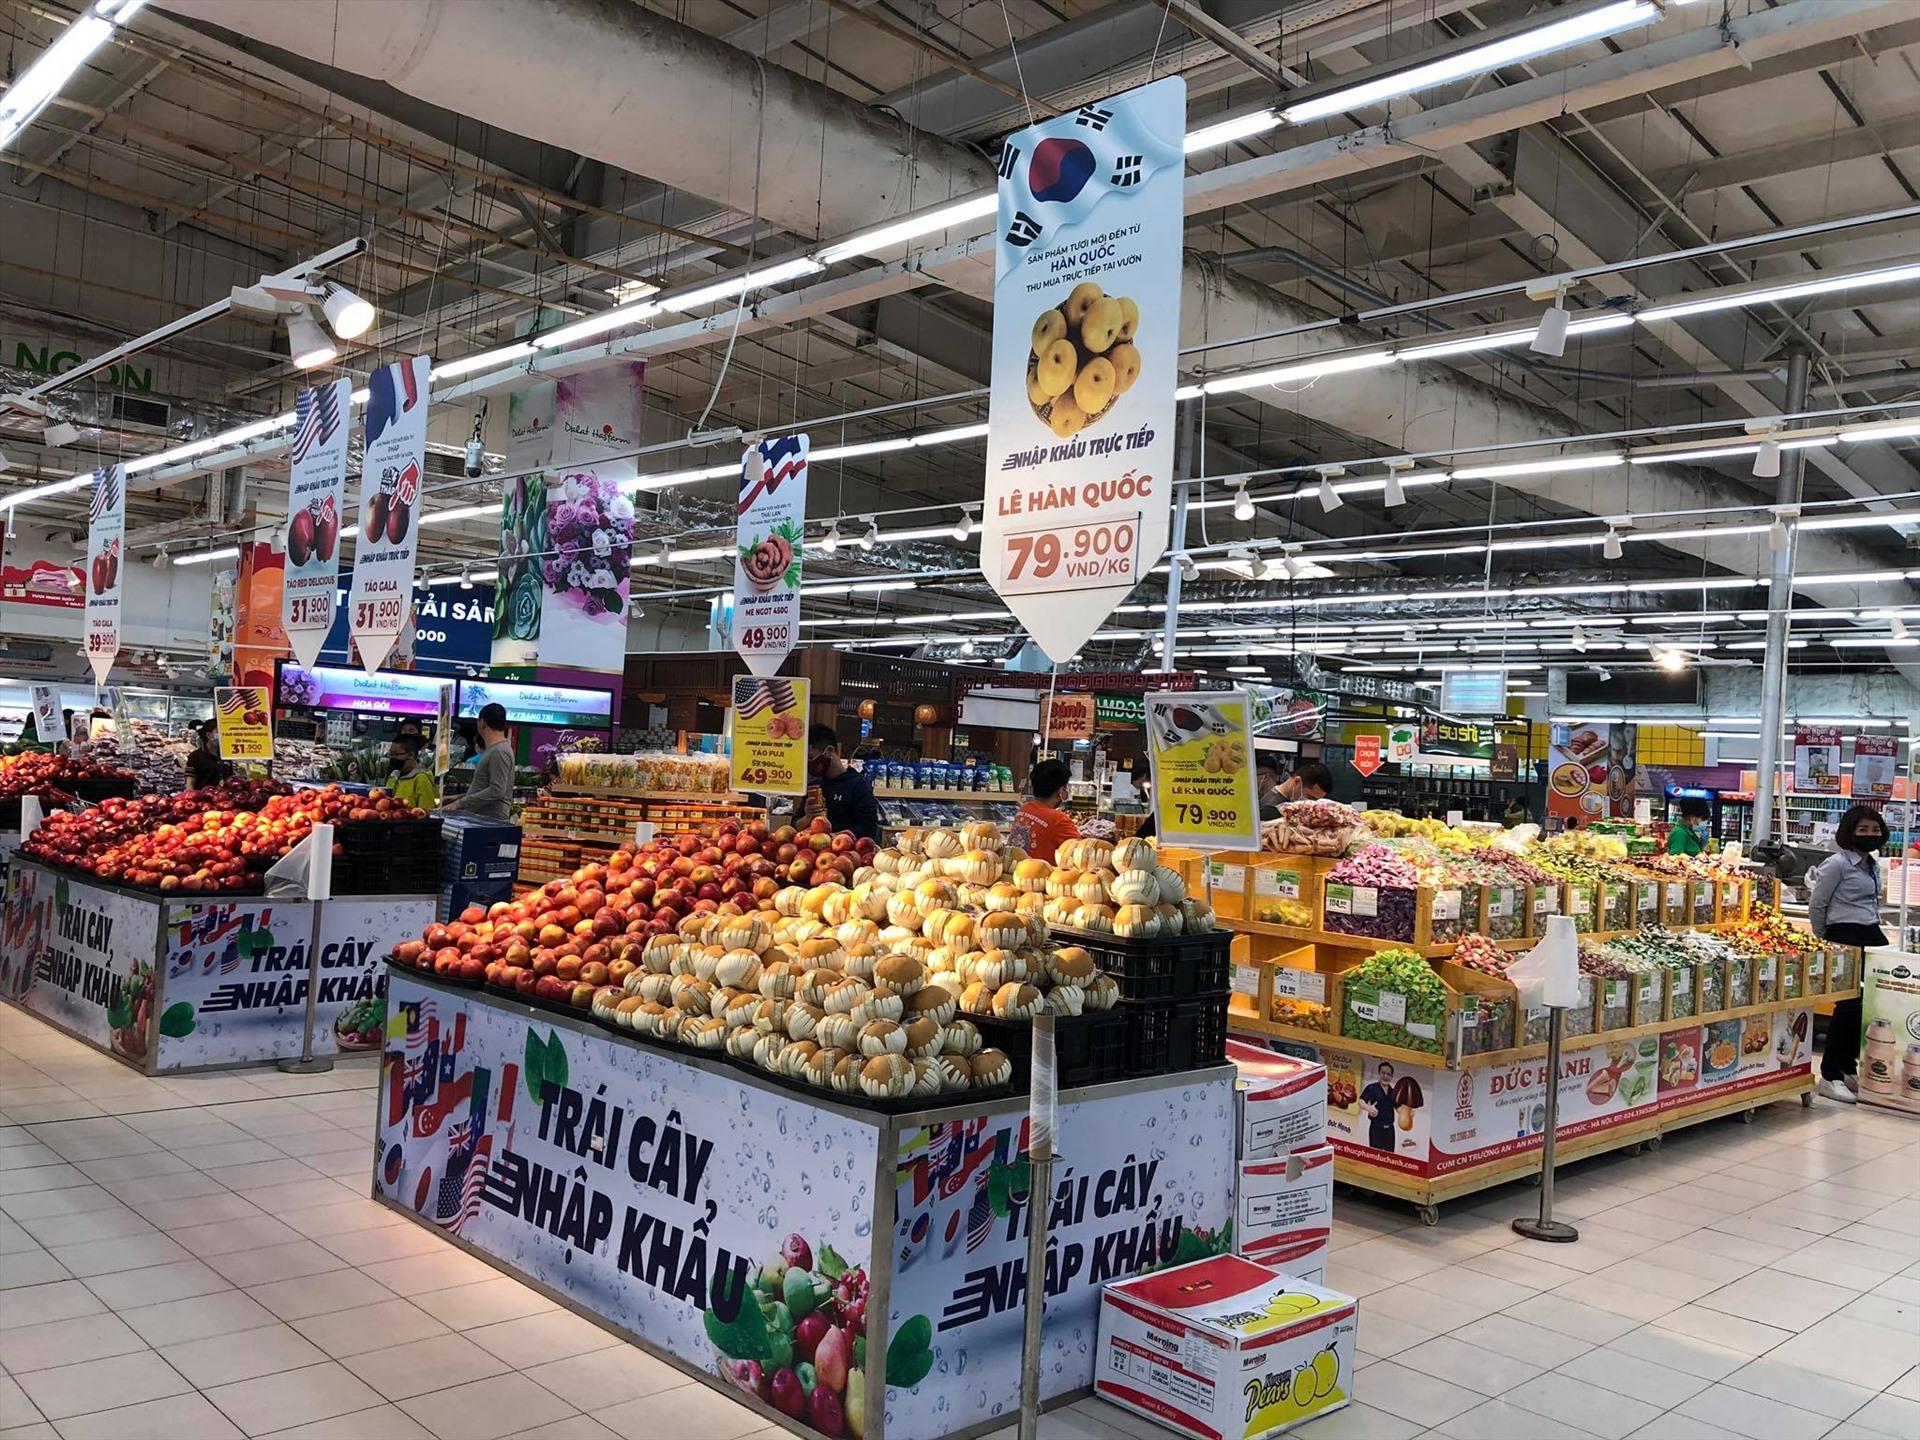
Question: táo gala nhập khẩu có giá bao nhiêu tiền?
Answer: táo gala có giá 31 900 đồng một ký